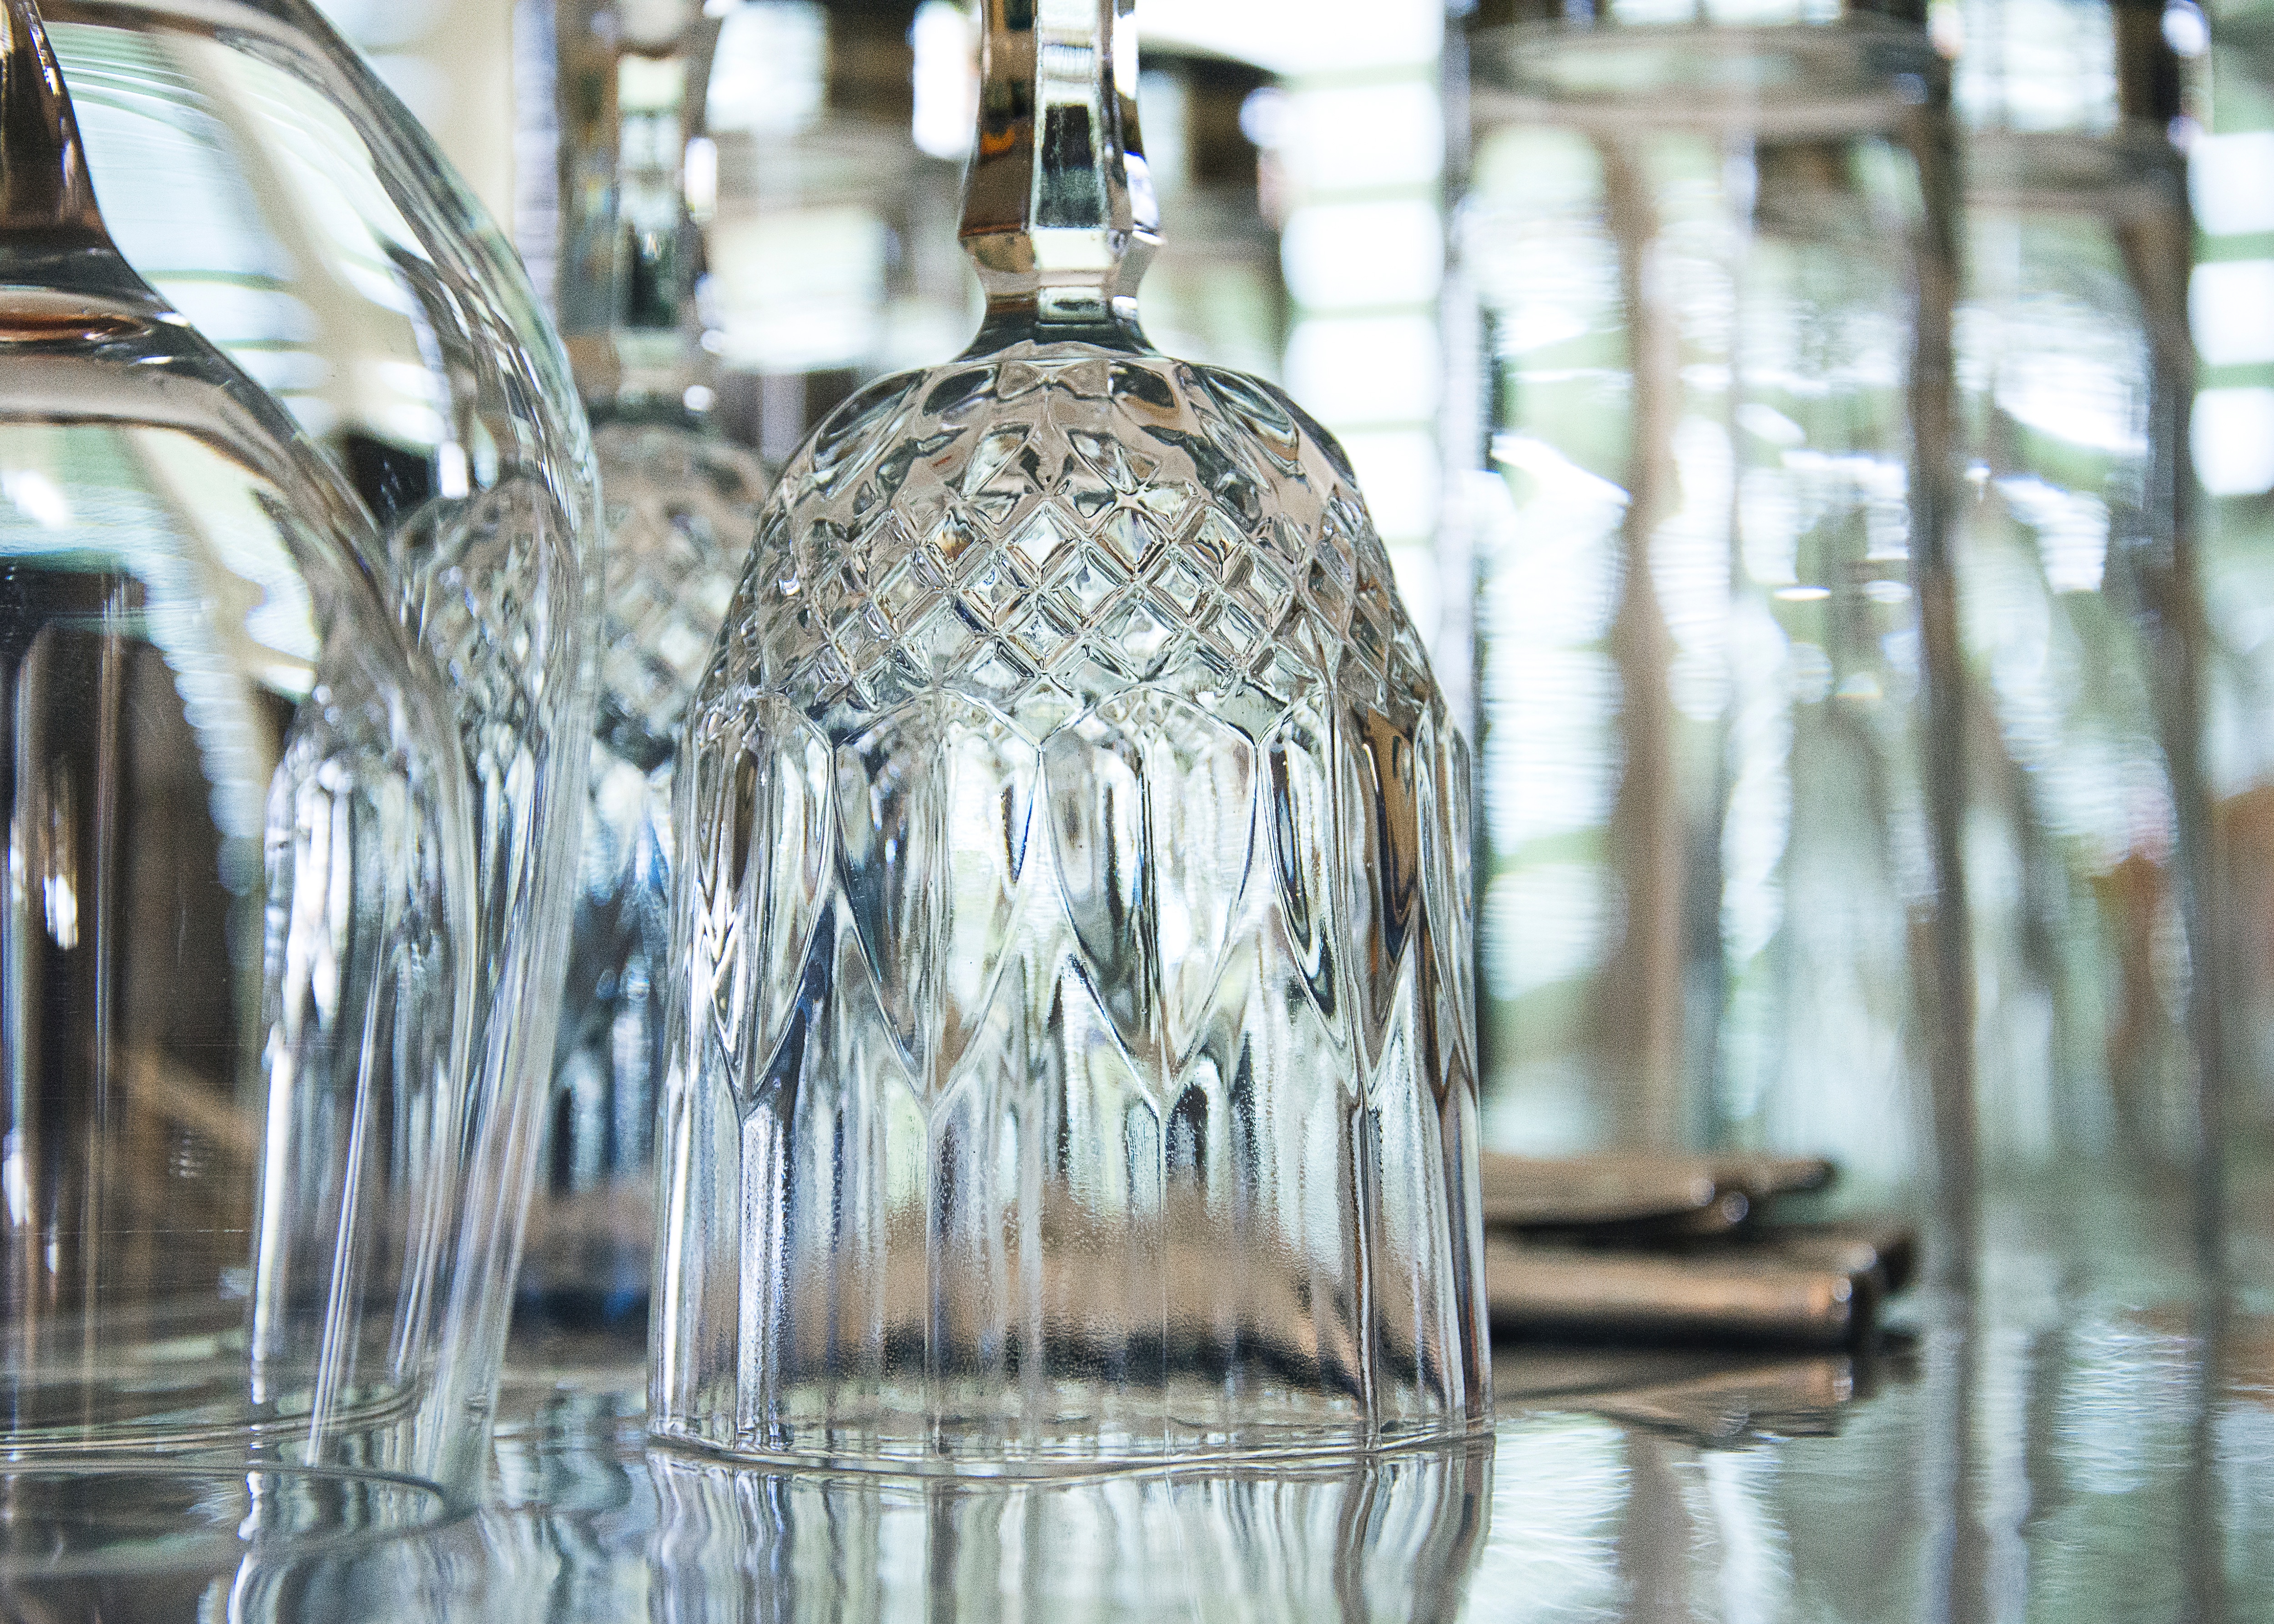
water, winter, ice, season, water feature